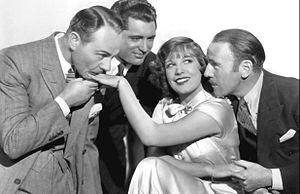
La Belle Nuit est un film américain réalisé par Frank Tuttle, sorti en 1932.